Fujishiro, Ibaraki

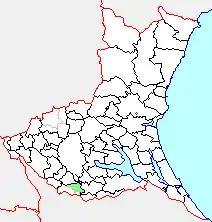
Map of Fujishiro, Ibaraki

As of 2003, the town had an estimated population of 32,829 and a density of 998.75 persons per km. The total area was 32.87 km.